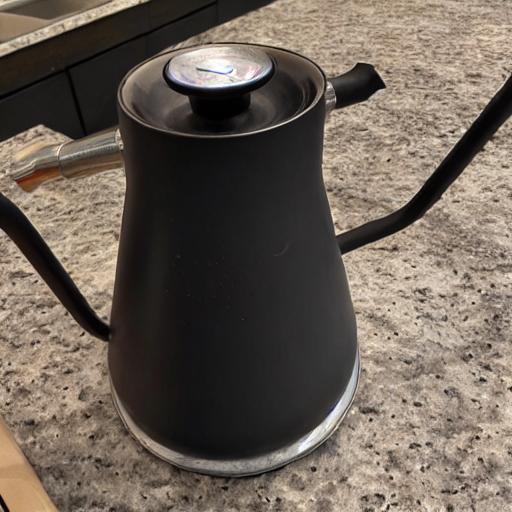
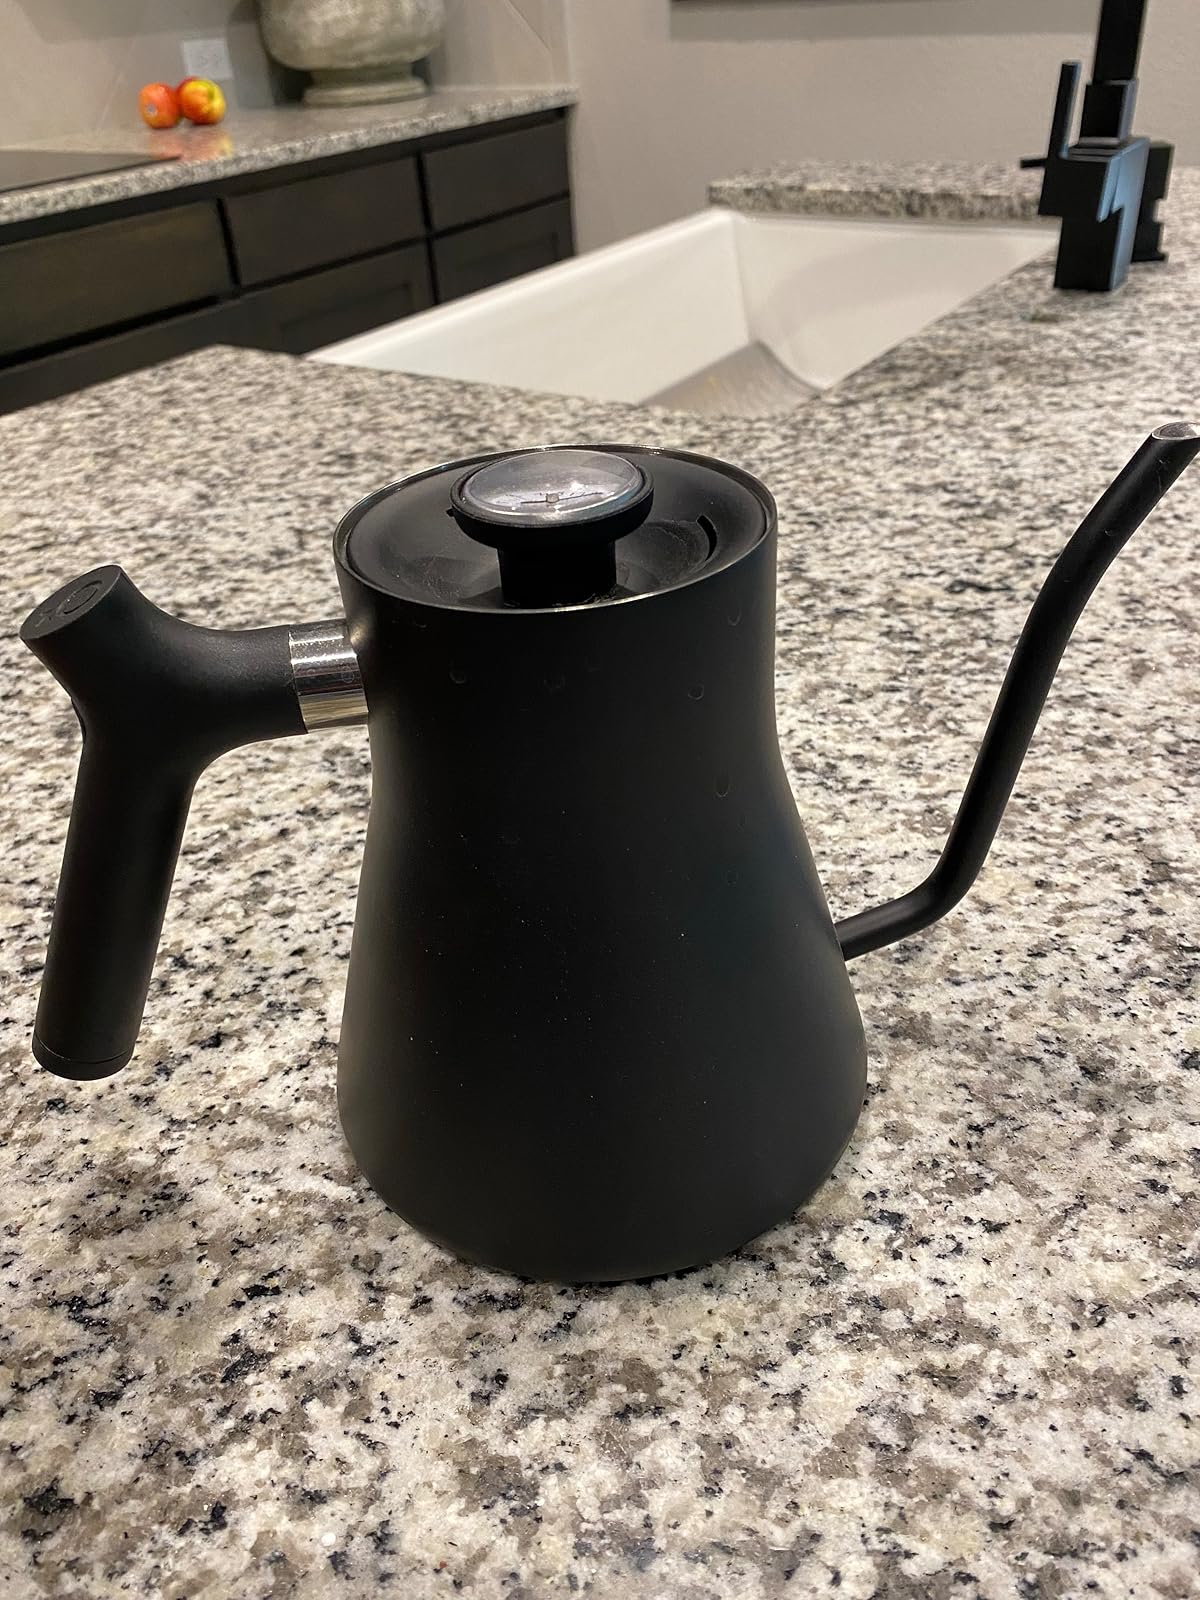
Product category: items_kettle
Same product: no